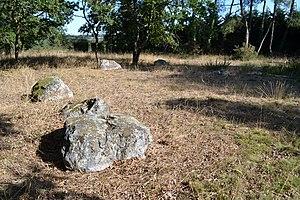
Tertre tumulaire situé au nord de l'alignement des Demoiselles de Langon (35).
Les Demoiselles de Langon est un ensemble mégalithique situé à Langon dans le département français d'Ille-et-Vilaine. Le site se compose de plusieurs alignements mégalithiques et d'un tertre tumulaire.